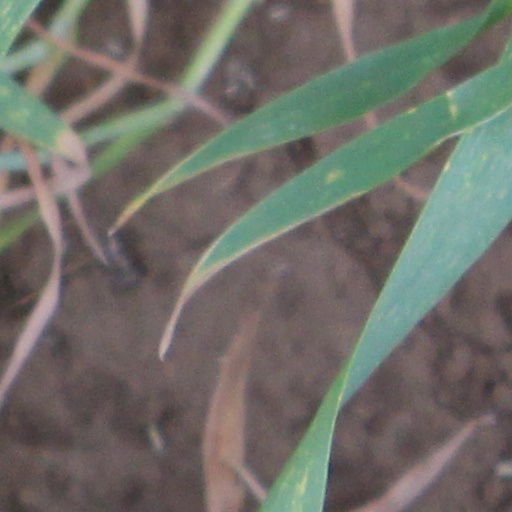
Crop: wheat